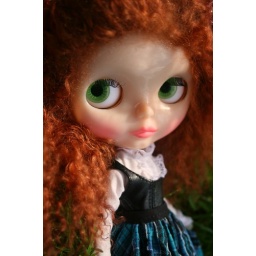
squeaky monkey skirt and corset, pullip stock top, vintage barbie boots. hair by sleeping elf